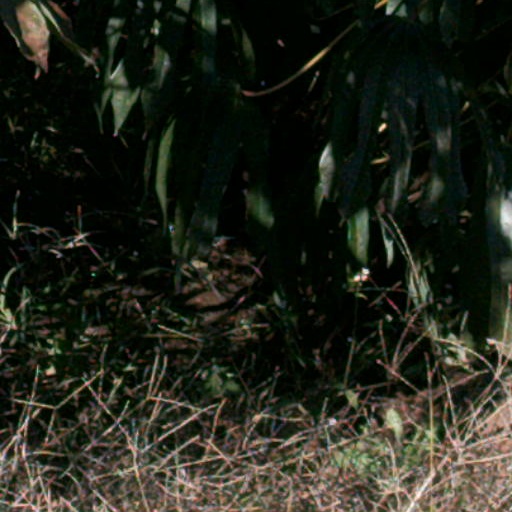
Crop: cassava